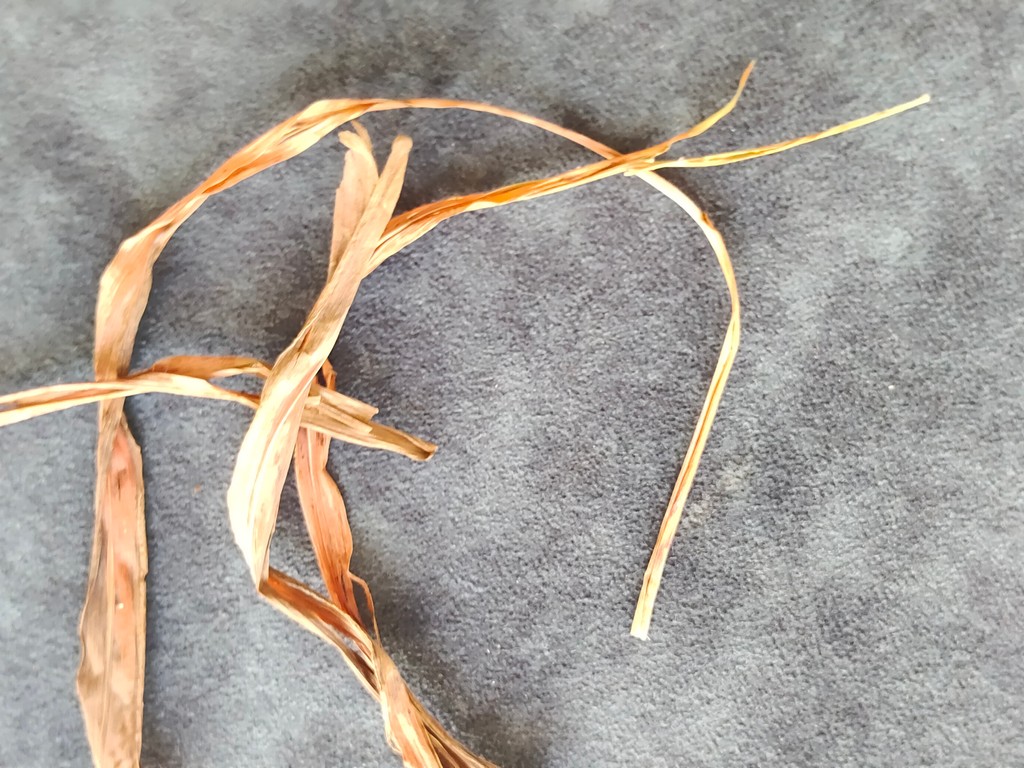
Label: Dried